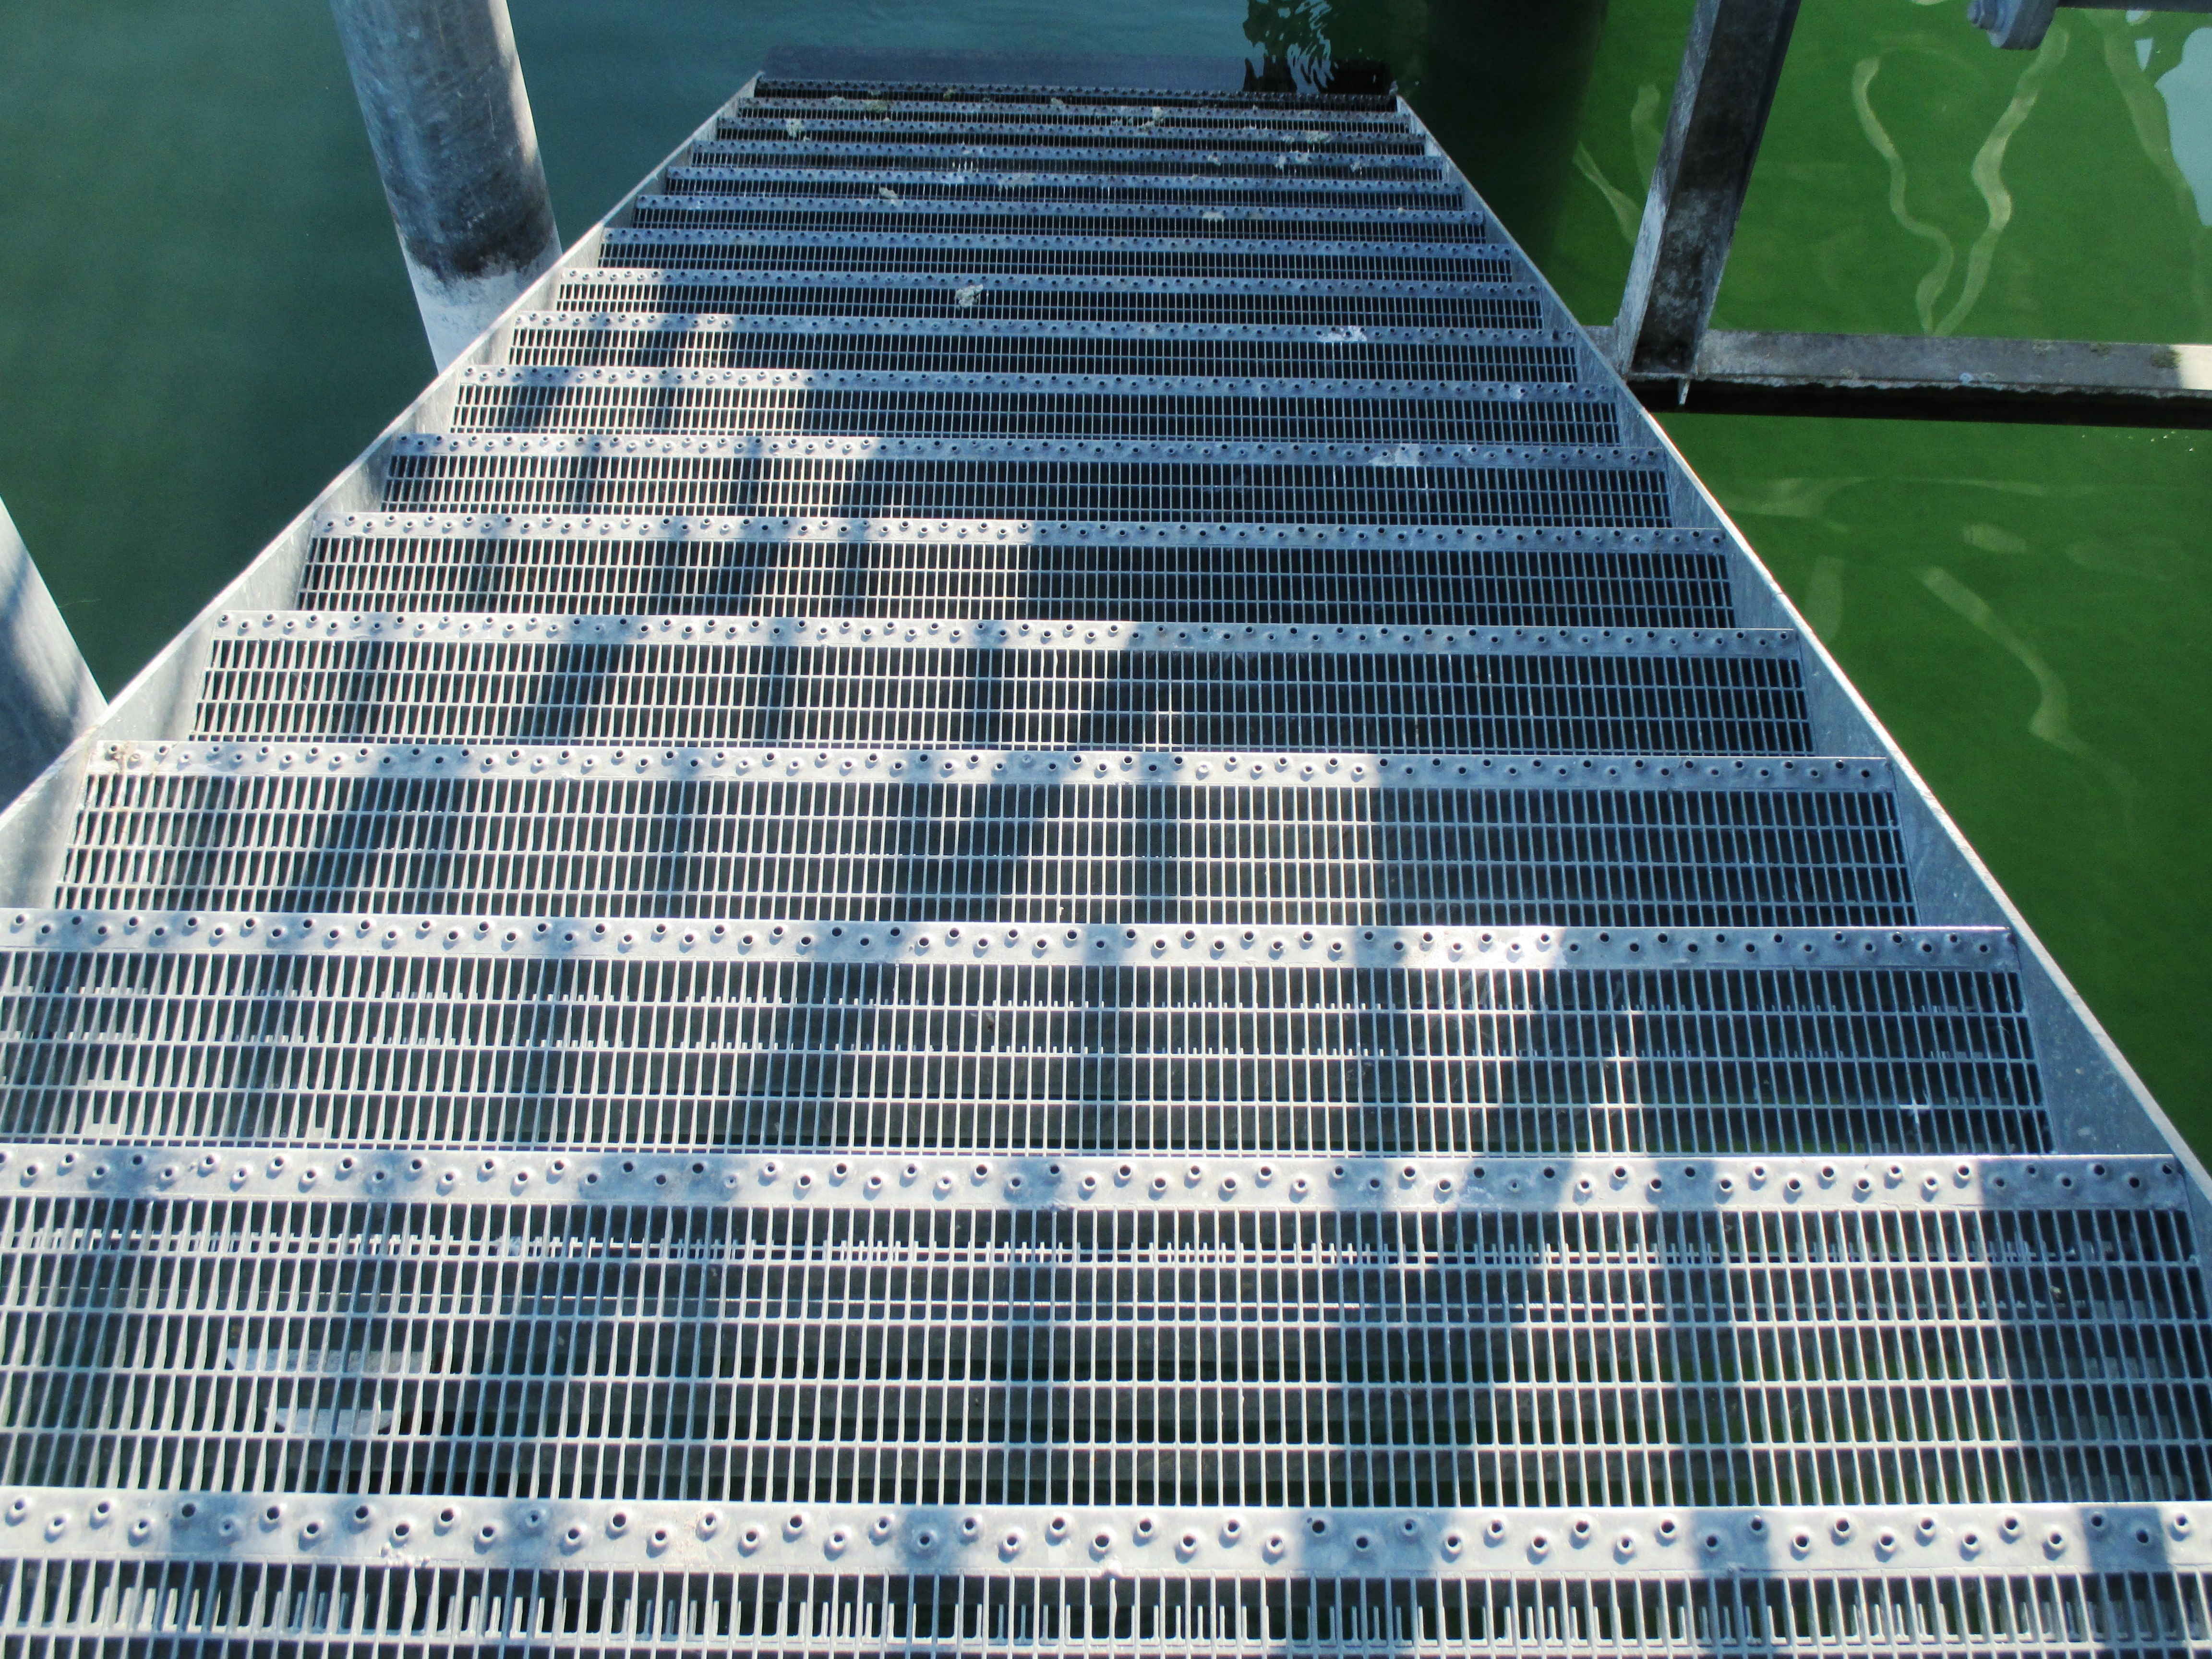
water, structure, roof, skyscraper, green, facade, descent, stadium, tower block, stairs, net, rise, steel structure, sport venue